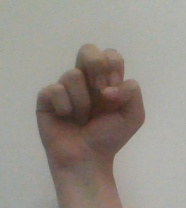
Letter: gaaf